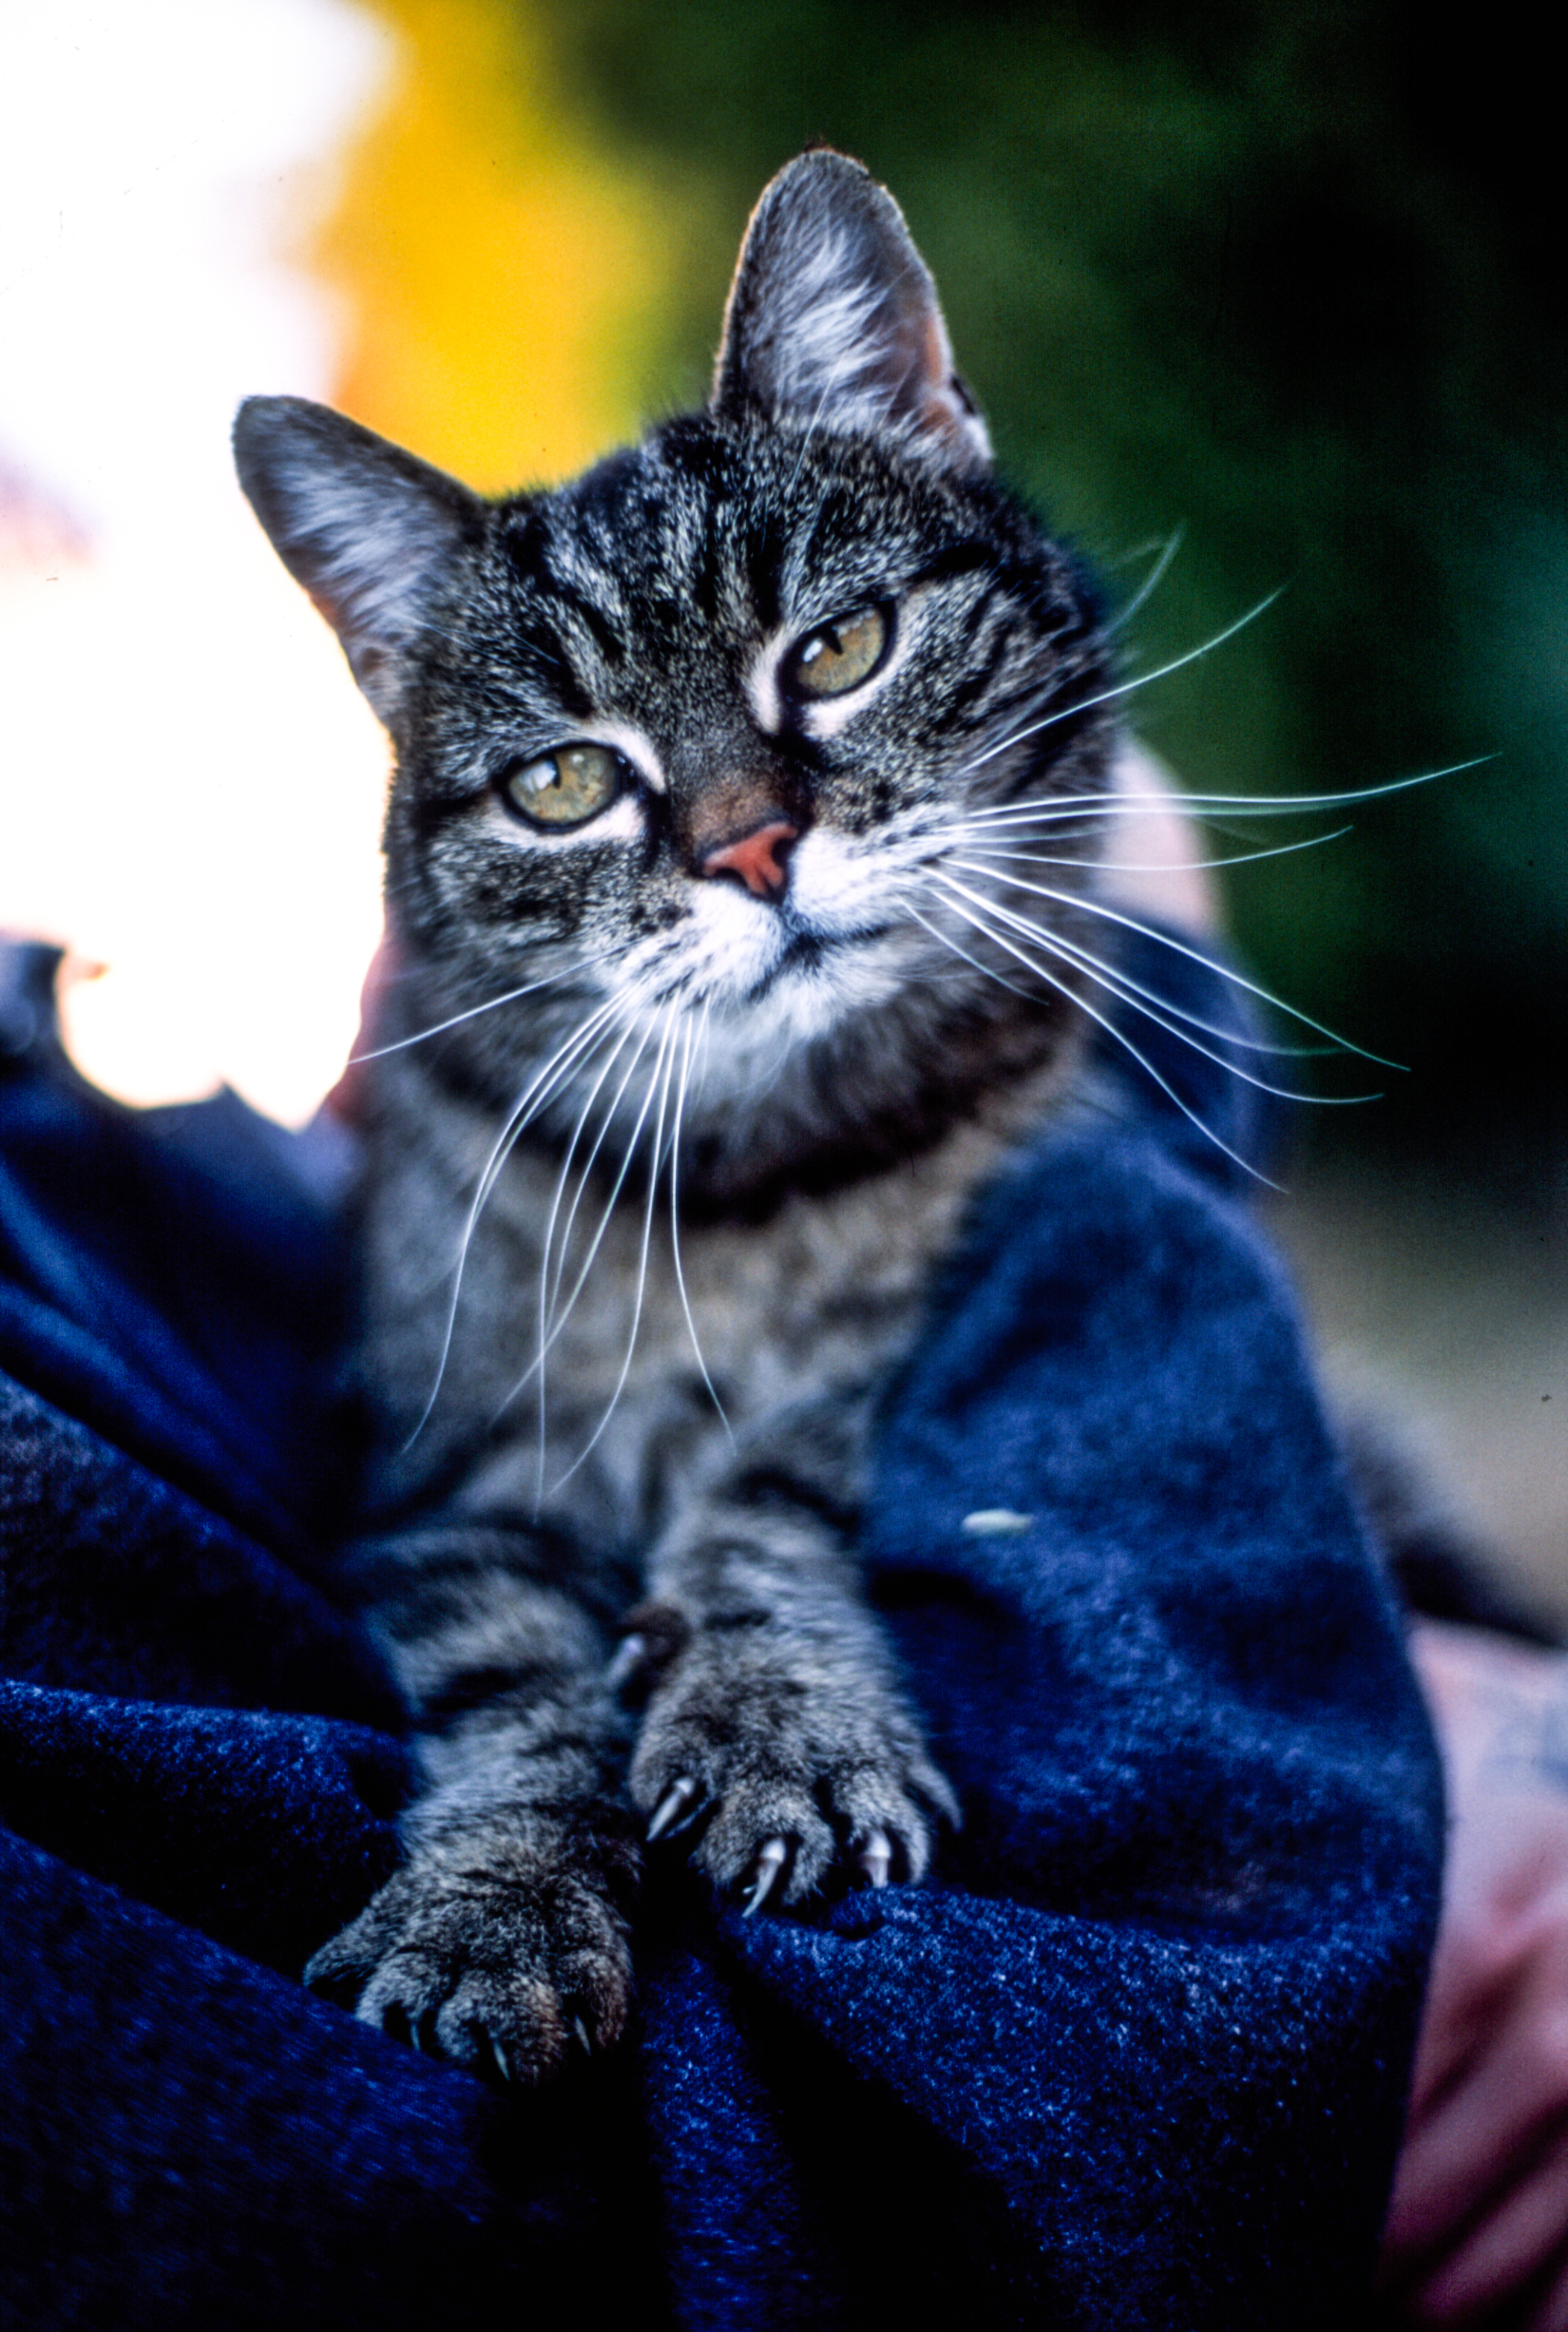
kitten, cat, mammal, blue, black cat, black, whiskers, vertebrate, european shorthair, small to medium sized cats, cat like mammal, domestic short haired cat